Kreenholm Manufacturing Company

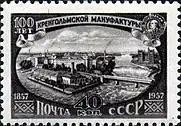

There was a cholera outbreak within the factory that started spreading amongst workers on 21 July 1872. The provincial medical inspector Dr. Johann-Eduard von Falk investigated the event and dated the timeline of the outbreak from 21 July to 21 September. He eventually reported 503 infections and 334 deaths at the factory, although these continuously revised estimates were challenged by both workers and outside contemporaries who though the true numbers were much higher. Amidst harsh working and living conditions, employees at the factory placed blame on the factory administration for being unable to respond to the rampant disease. On 9 August, masons who were working at the factory during this time requested back pay and permission to leave the factory until the disease subsided but were denied by management.